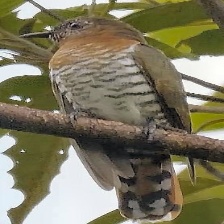
Species: VIOLET CUCKOO
Scientific name:  CHRYSOCOCCYX XANTHORHYNCHUS